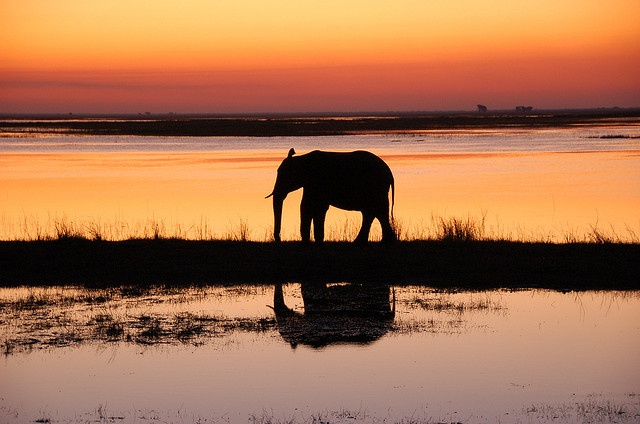
A very big elephant standing by the water at dusk.
An elephant silouhetted against the red and orange setting sun.
An elephant walking across an island next to a body of water.
A elephant that is standing in the grass.
an elephant walking in the field during sunset